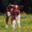
Label: cattle